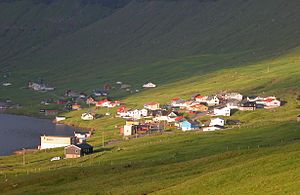
Signabøur
Signabøur
Signabøur er en bygd på Færøerne. Den ligger for enden af Kollafjørður på Streymoy, og er en del af Tórshavn Kommune. Signabøur er første gang nævnt i 1584. Fra 1903 til 1920 var der en hvalfangststation på stedet. 1. januar 2009 havde Signabøur 142 indbyggere, mod 28 i 1985.